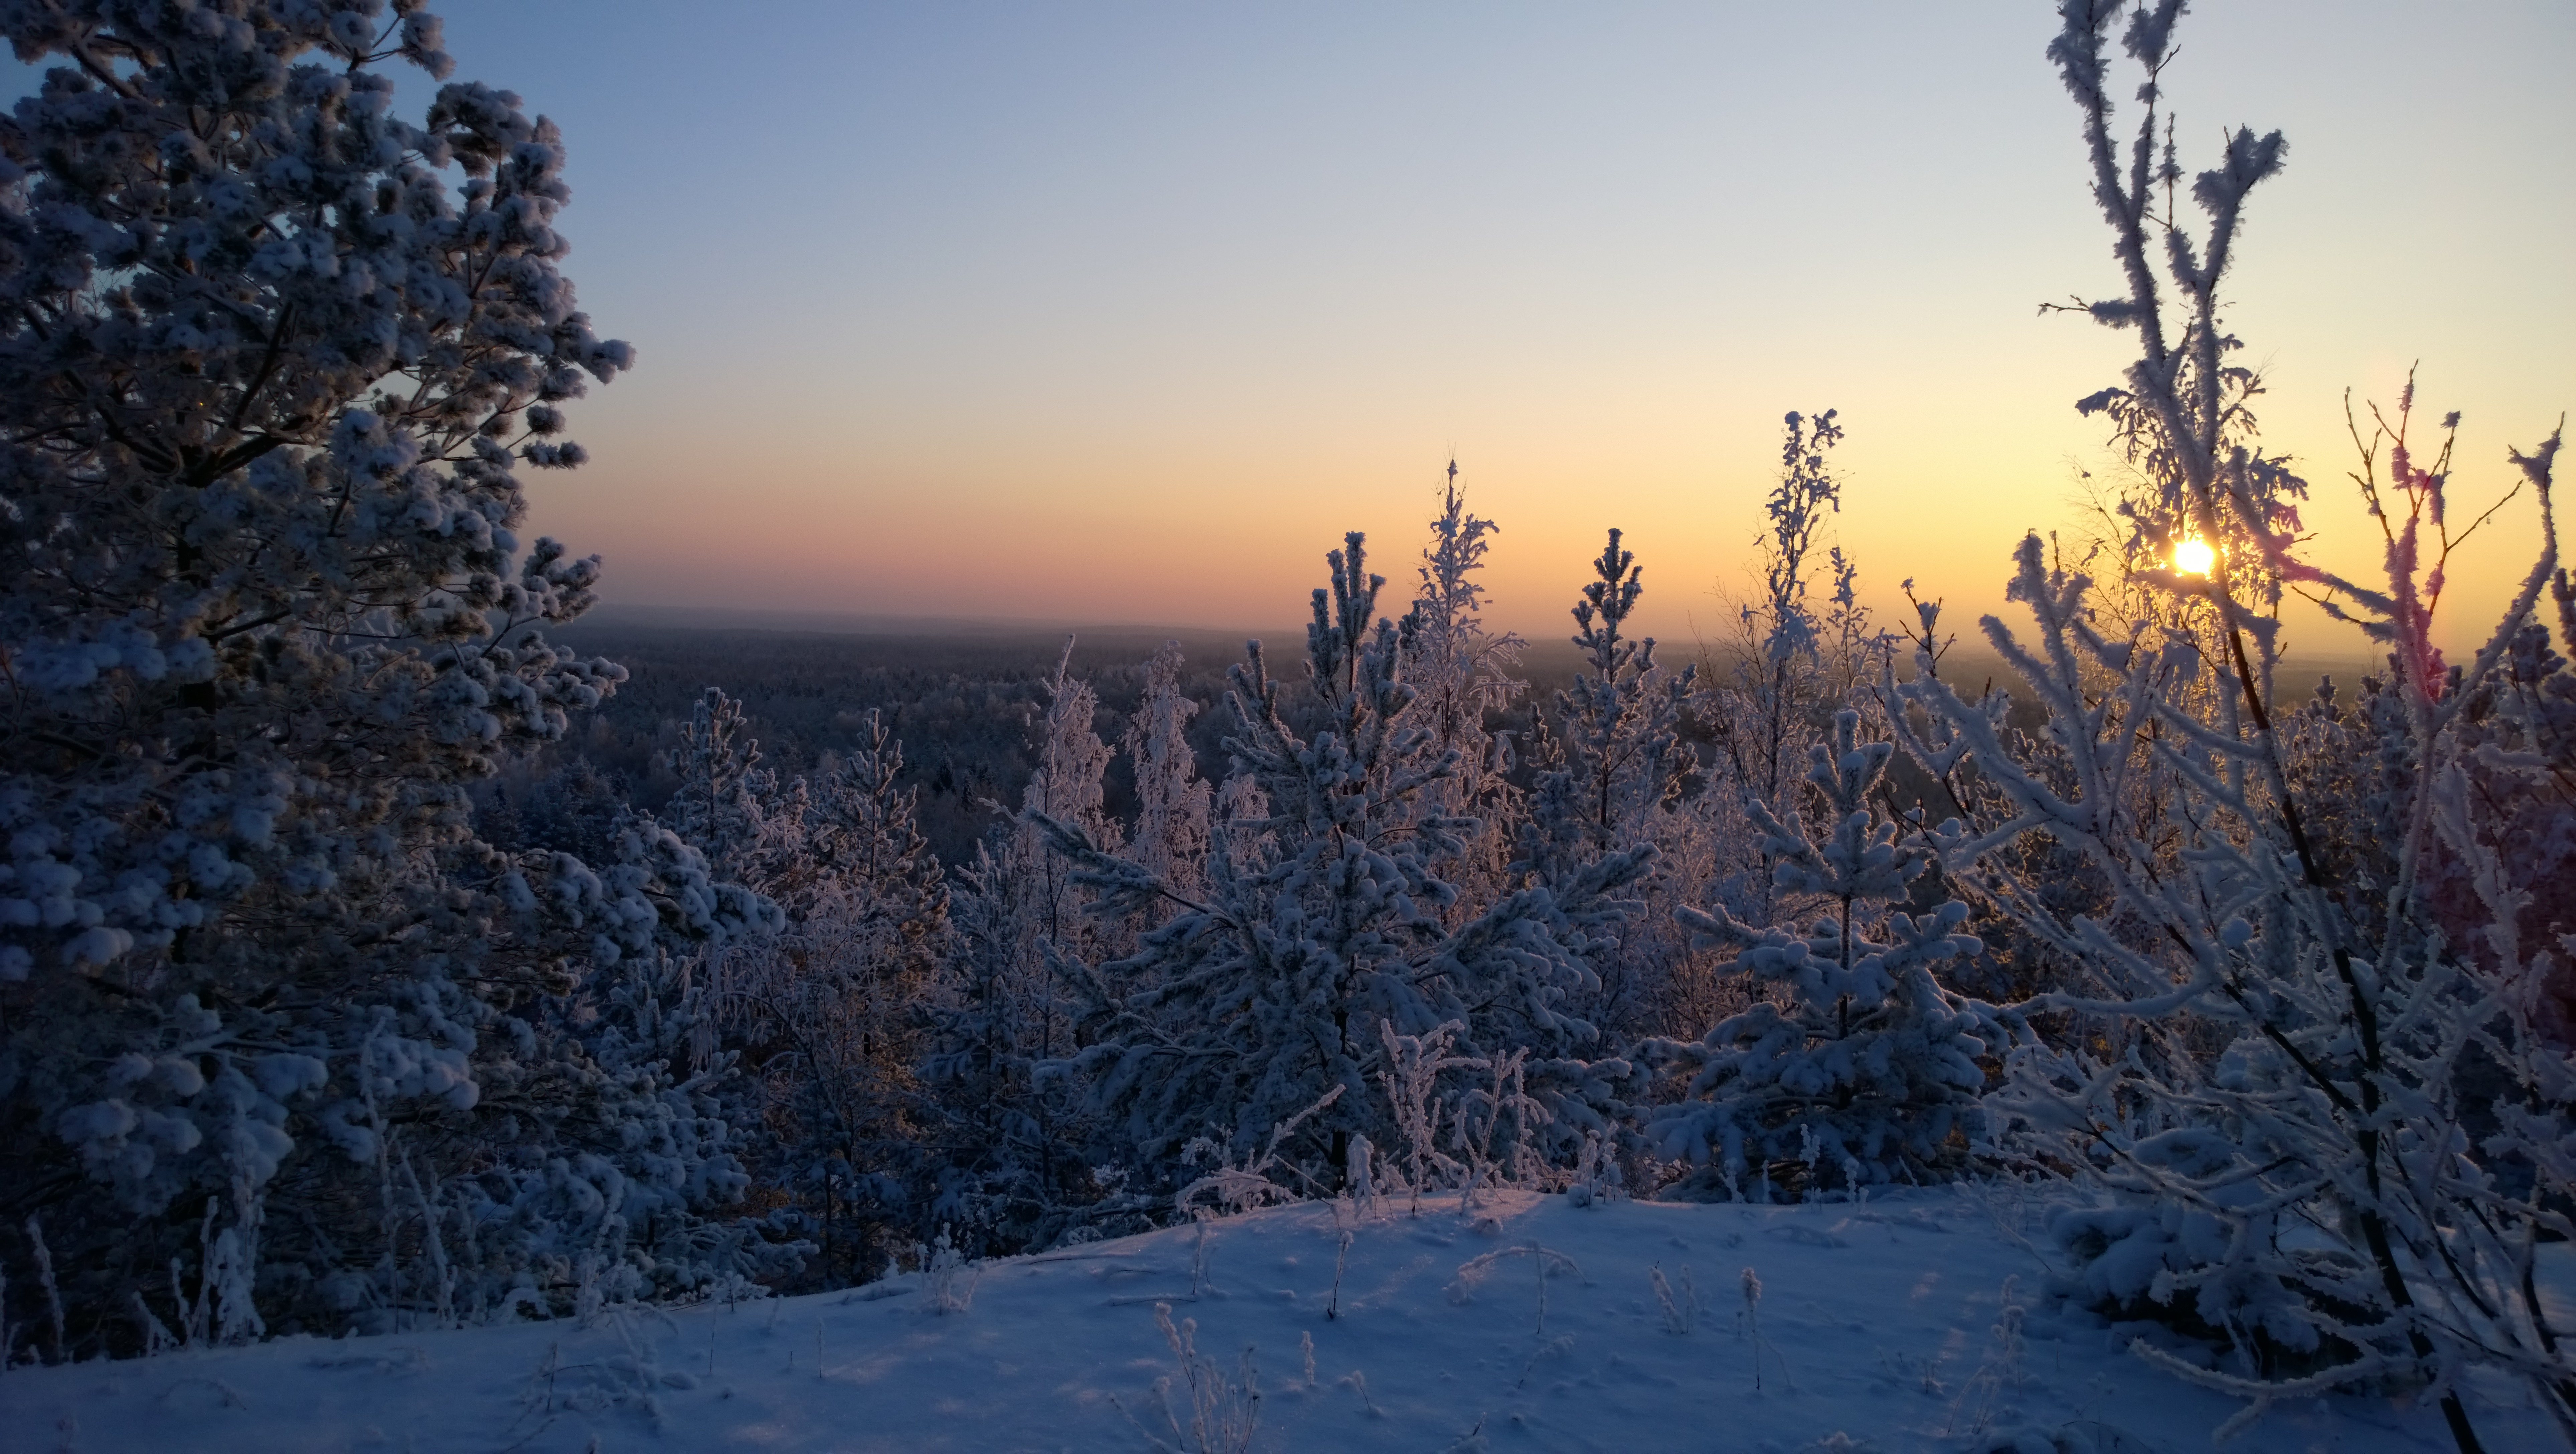
snow, winter, sky, freezing, wilderness, ecosystem, frost, tree, morning, sunlight, atmosphere, evening, dawn, sunrise, forest, branch, landscape, horizon, computer wallpaper, mountain, massif